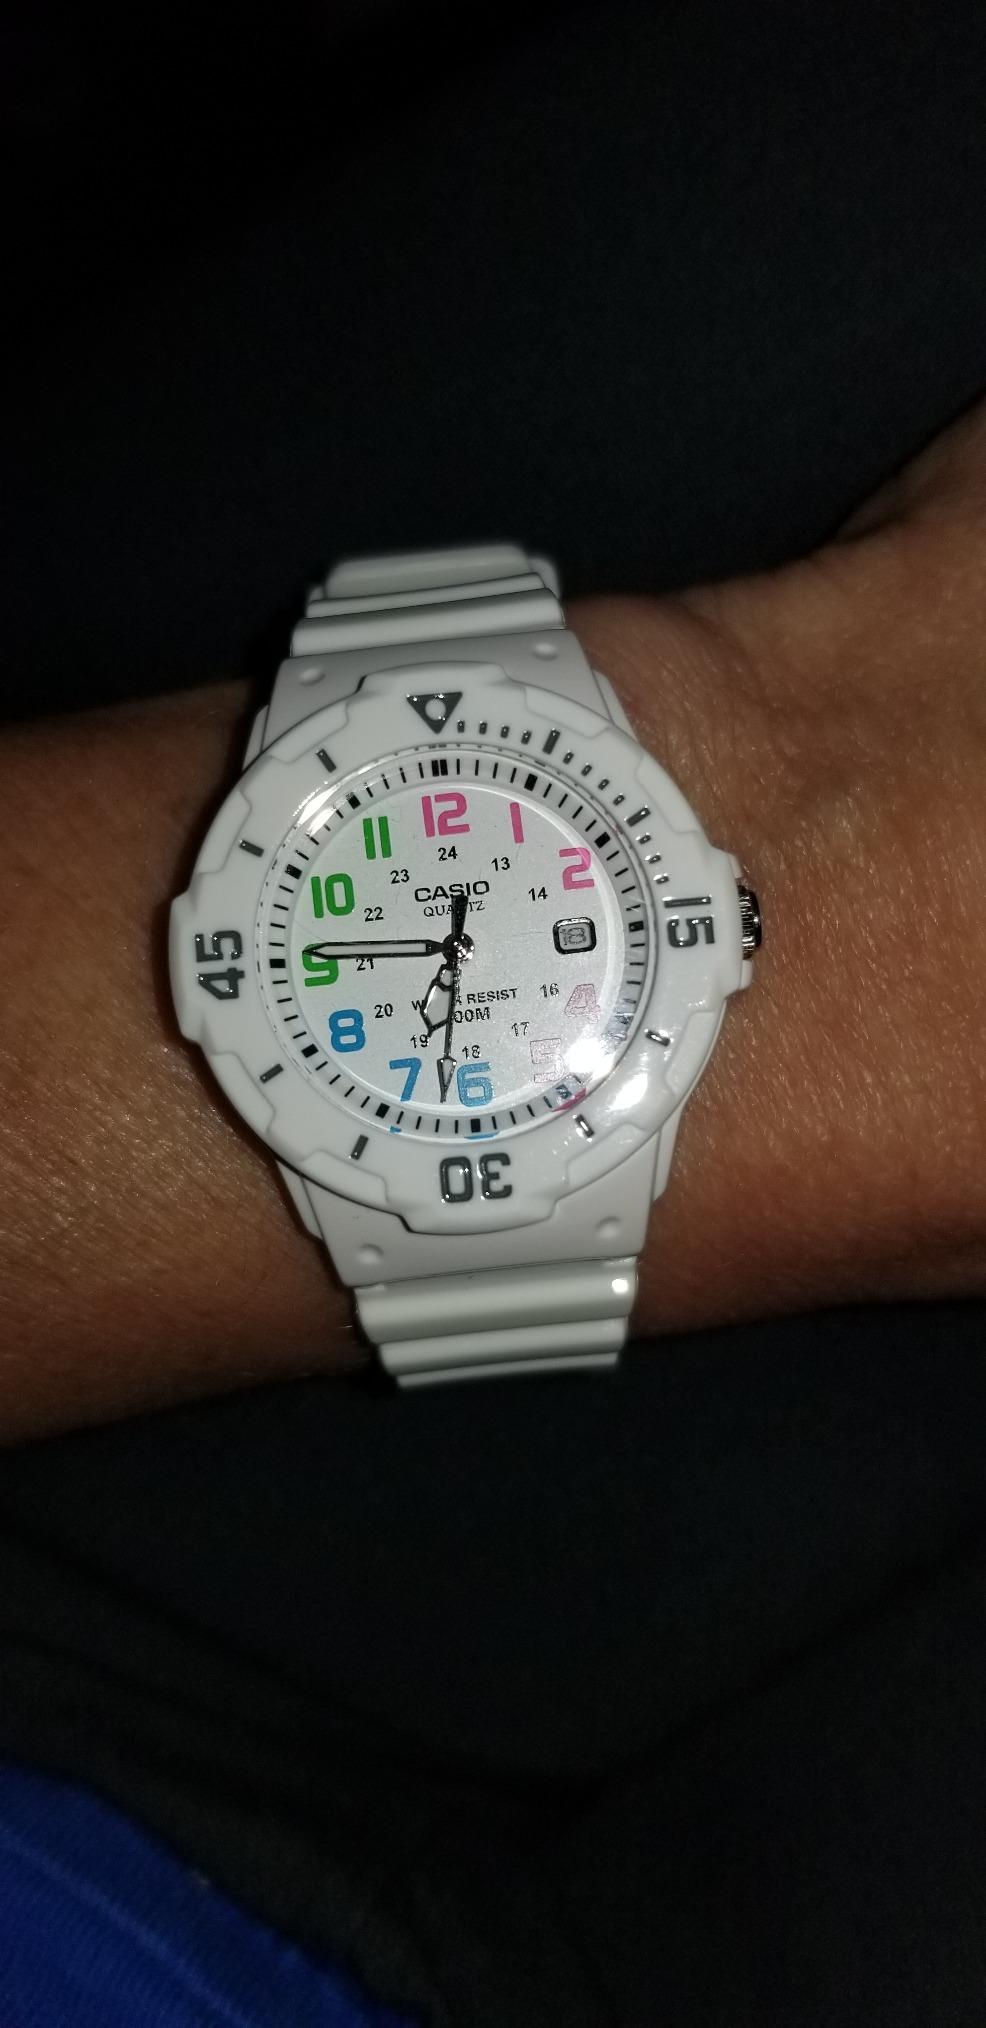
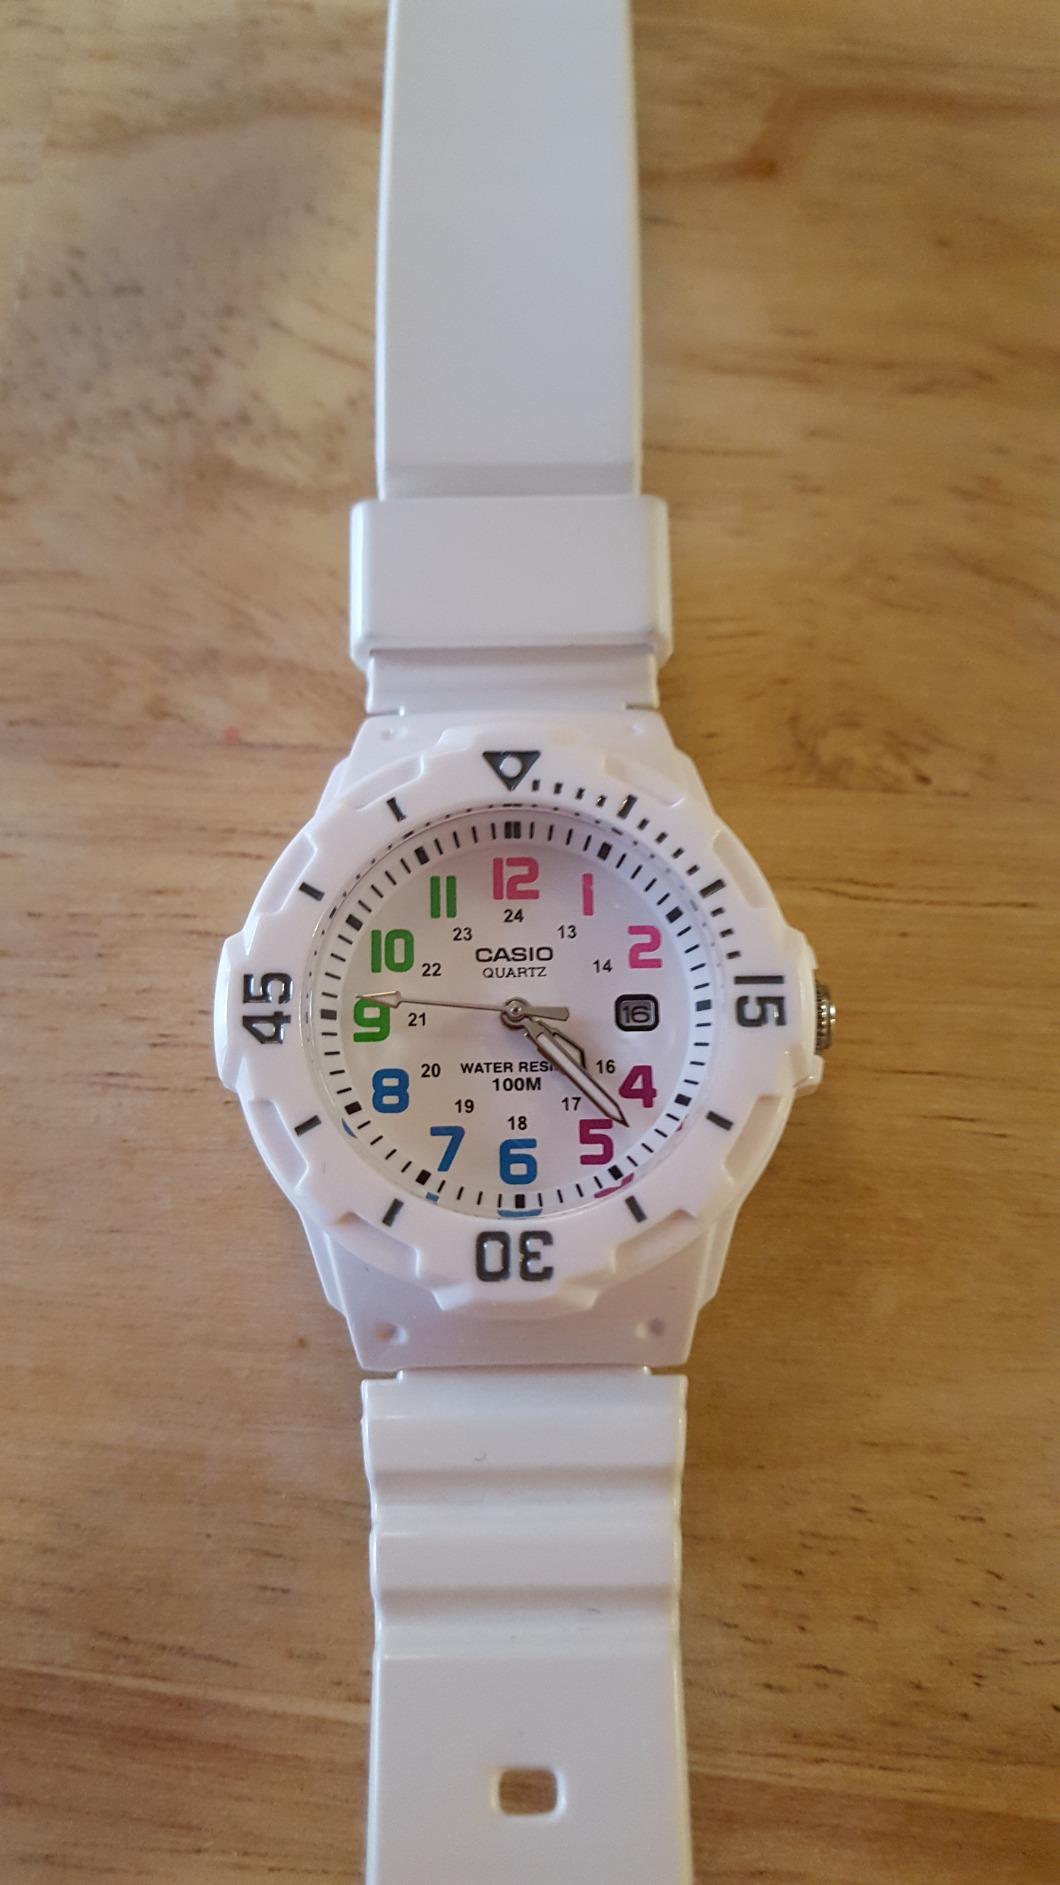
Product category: accessories_watch
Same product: yes